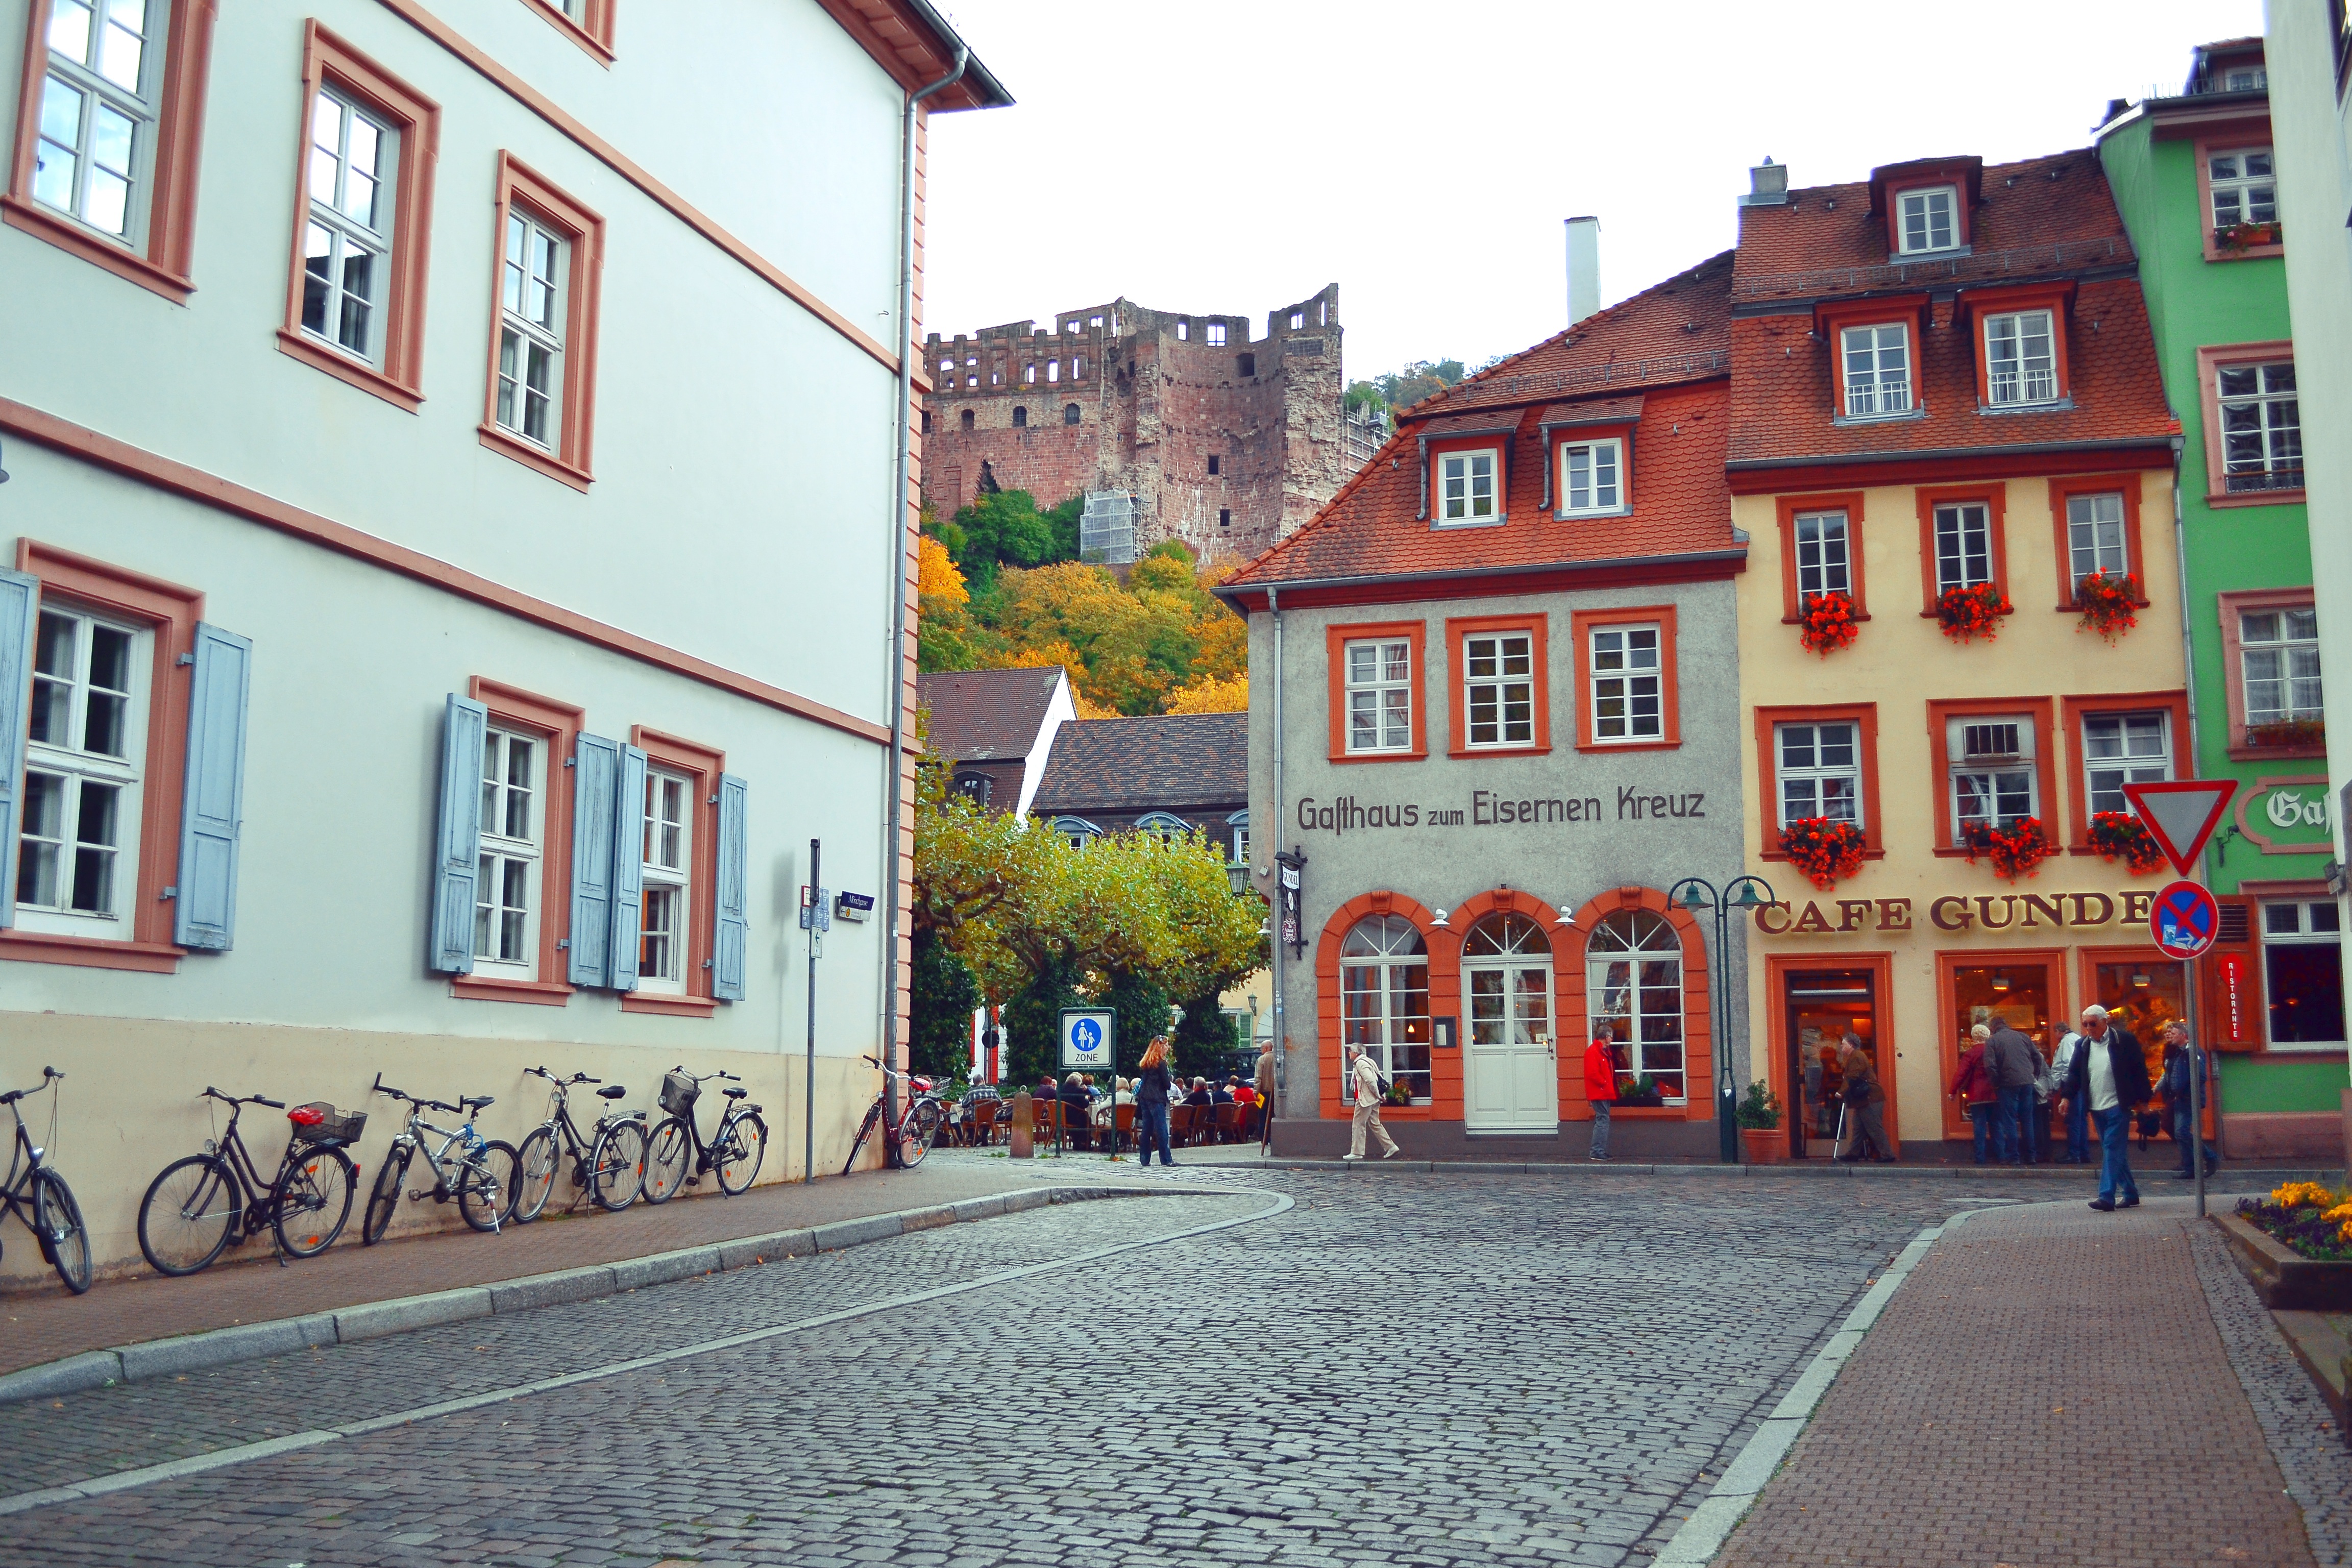
architecture, road, street, town, building, old, city, urban, cityscape, downtown, travel, europe, landmark, facade, heidelberg, exterior, historic, tourism, lane, infrastructure, germany, town square, european, german, neighbourhood, urban area, human settlement